Sakalakalashala

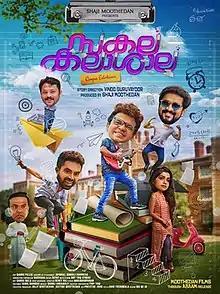
Film poster

Sakalakalashala is a 2019 Indian Malayalam-language comedy-drama film directed by Vinod Guruvayoor and starring Niranjan Raju and Manasa Radhakrishnan.